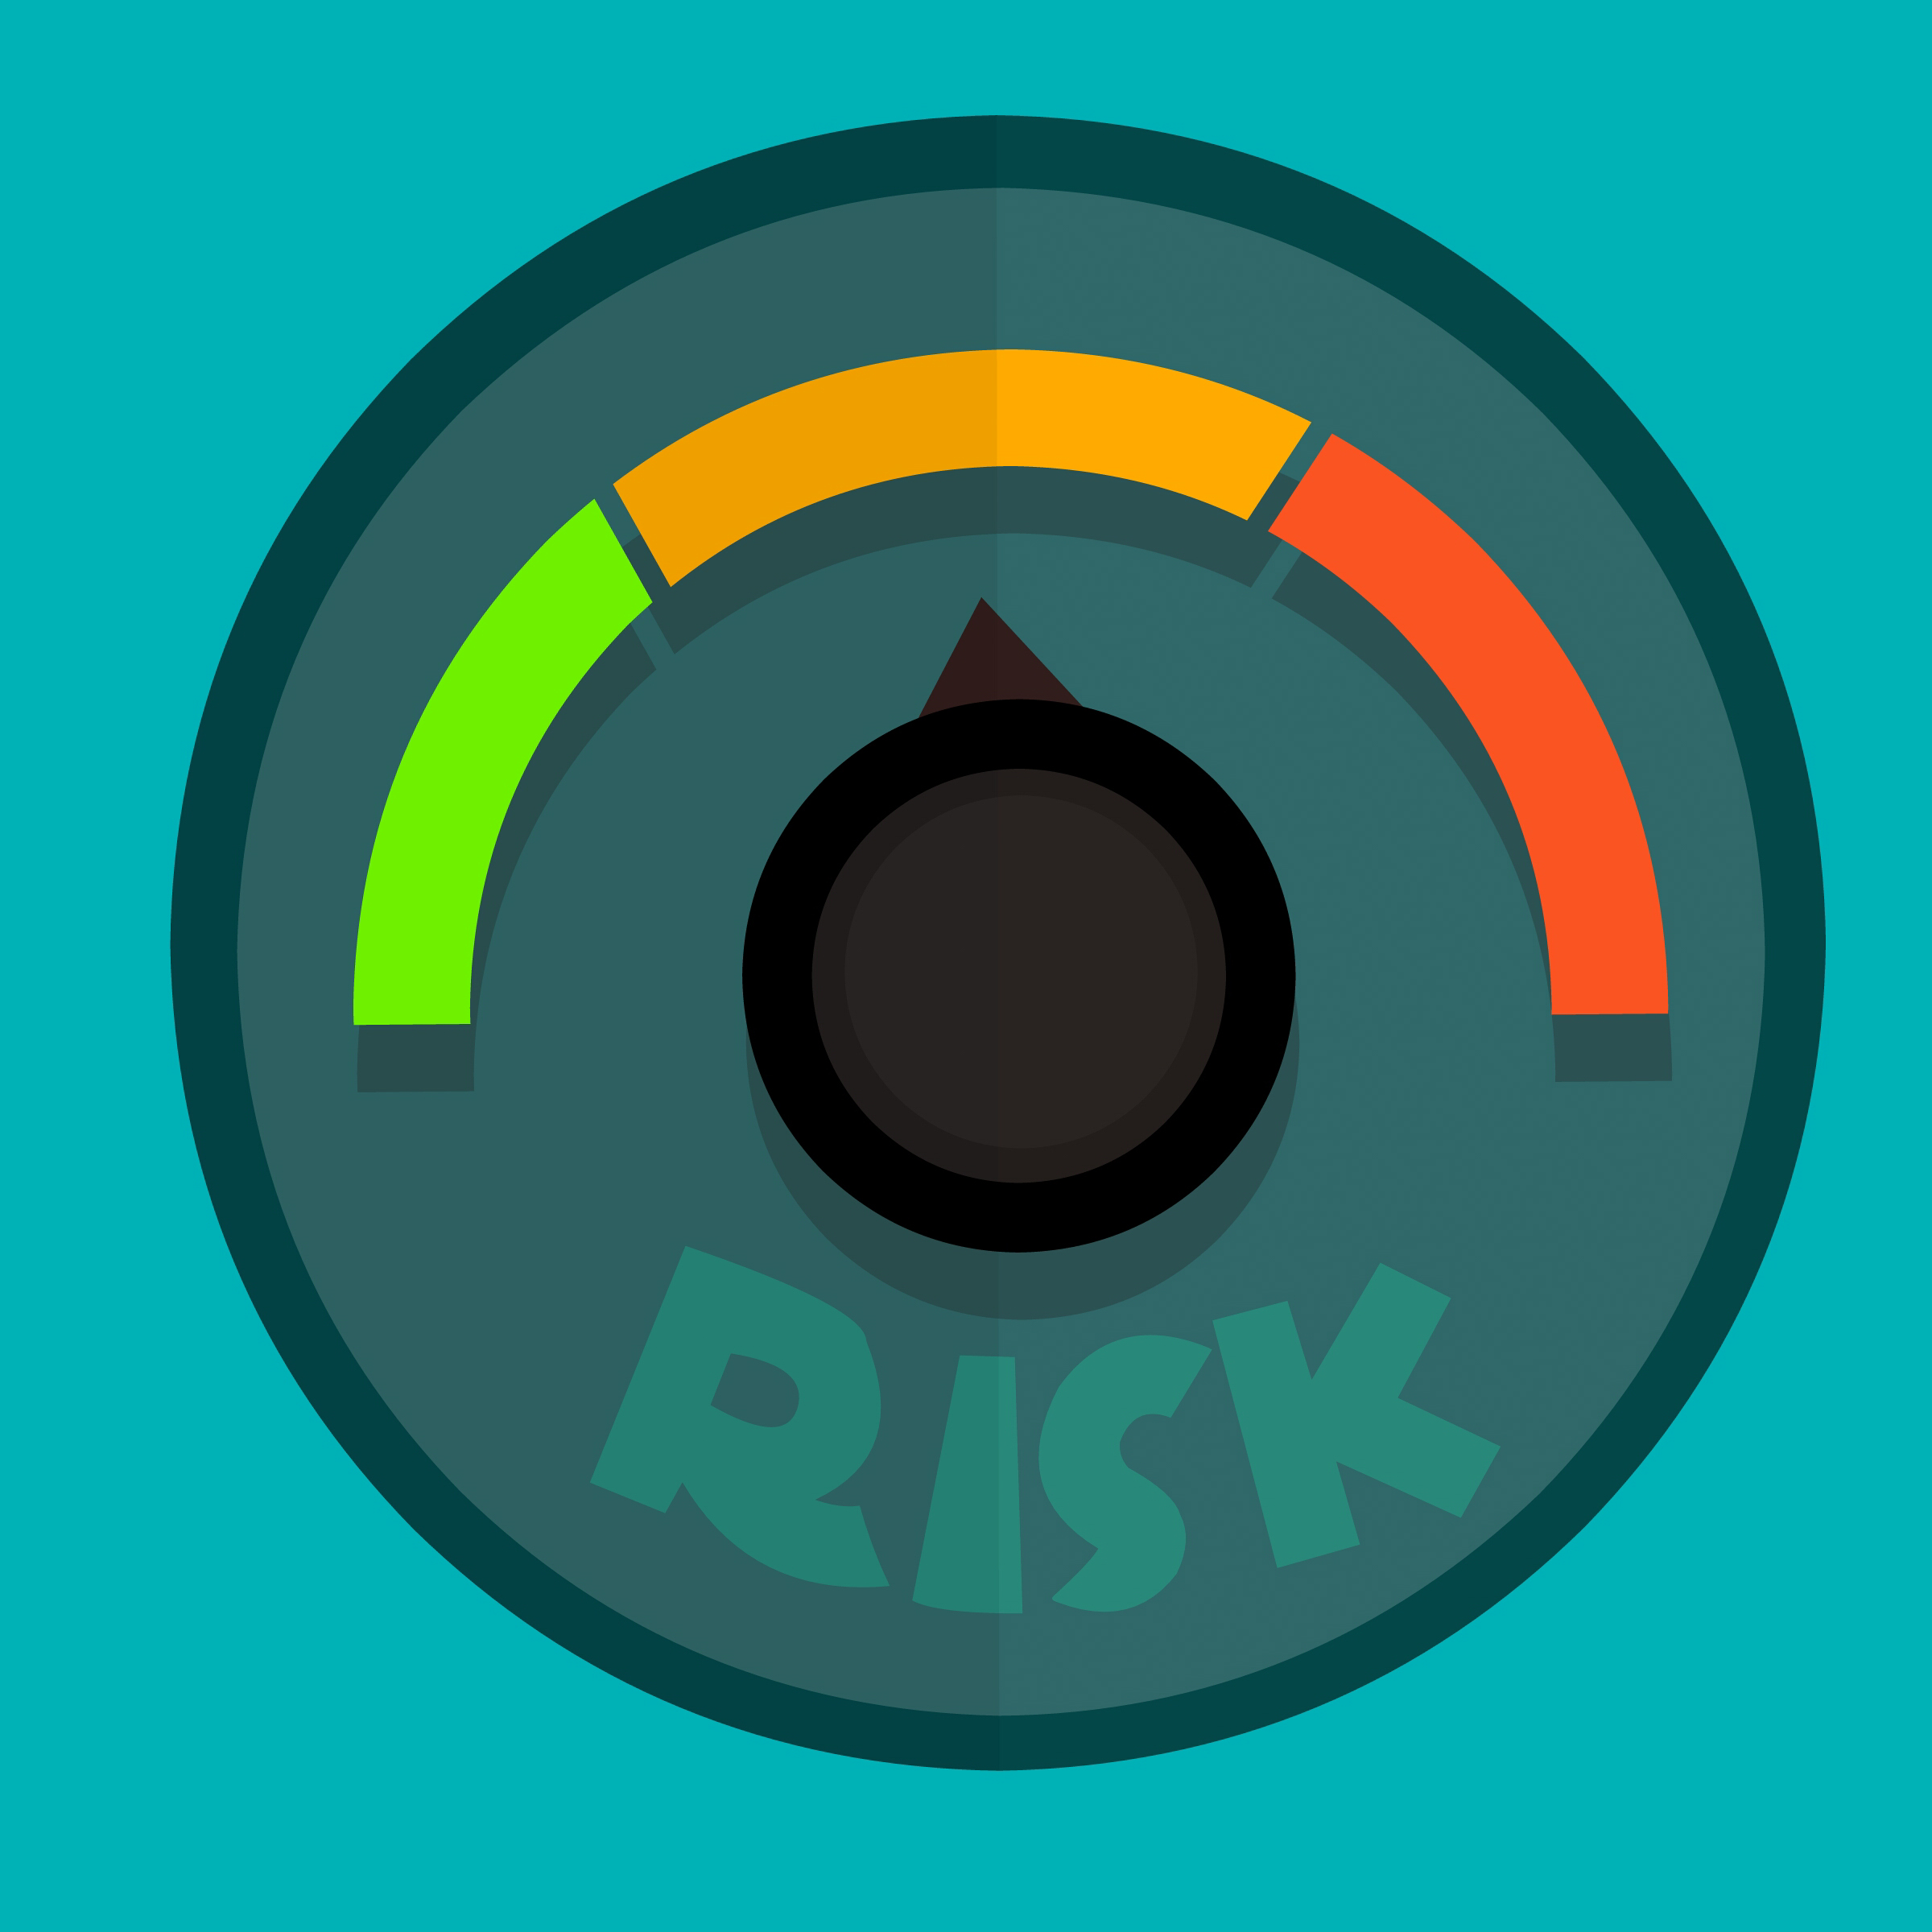
risk, risk management, risk assessment, consultancy, risk analysis, risk free, acceptable, advice, analyst, business, button, choice, choose, comfort zone, concept, consulting, control, corporate, evaluation, financial, hazard, implement, implementation, investment, level, color, low, monitor, monitoring, options, reduce, safe, secure, word, green, circle, product, font, graphics, symbol